Suprunov mill office

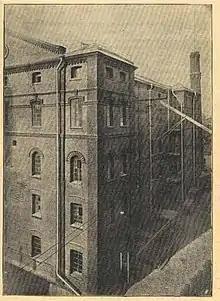
Industrial building of a mill, 1908

In the place where the Suprunov mill was built, in 1863 the overlapping of the prospect by Baykovsky bridge was made. In 1884, many sections of the territory, that adjoined the bridge, were bought by citizens. One of them was MI Yelitser, who purchased a site that adjoined the western side of the avenue. In the 1890s he built a complex of a steam mill, which consisted of an office in two floors and industrial buildings. One more owner of these buildings was the brother of MI Elitser - II Elitser.